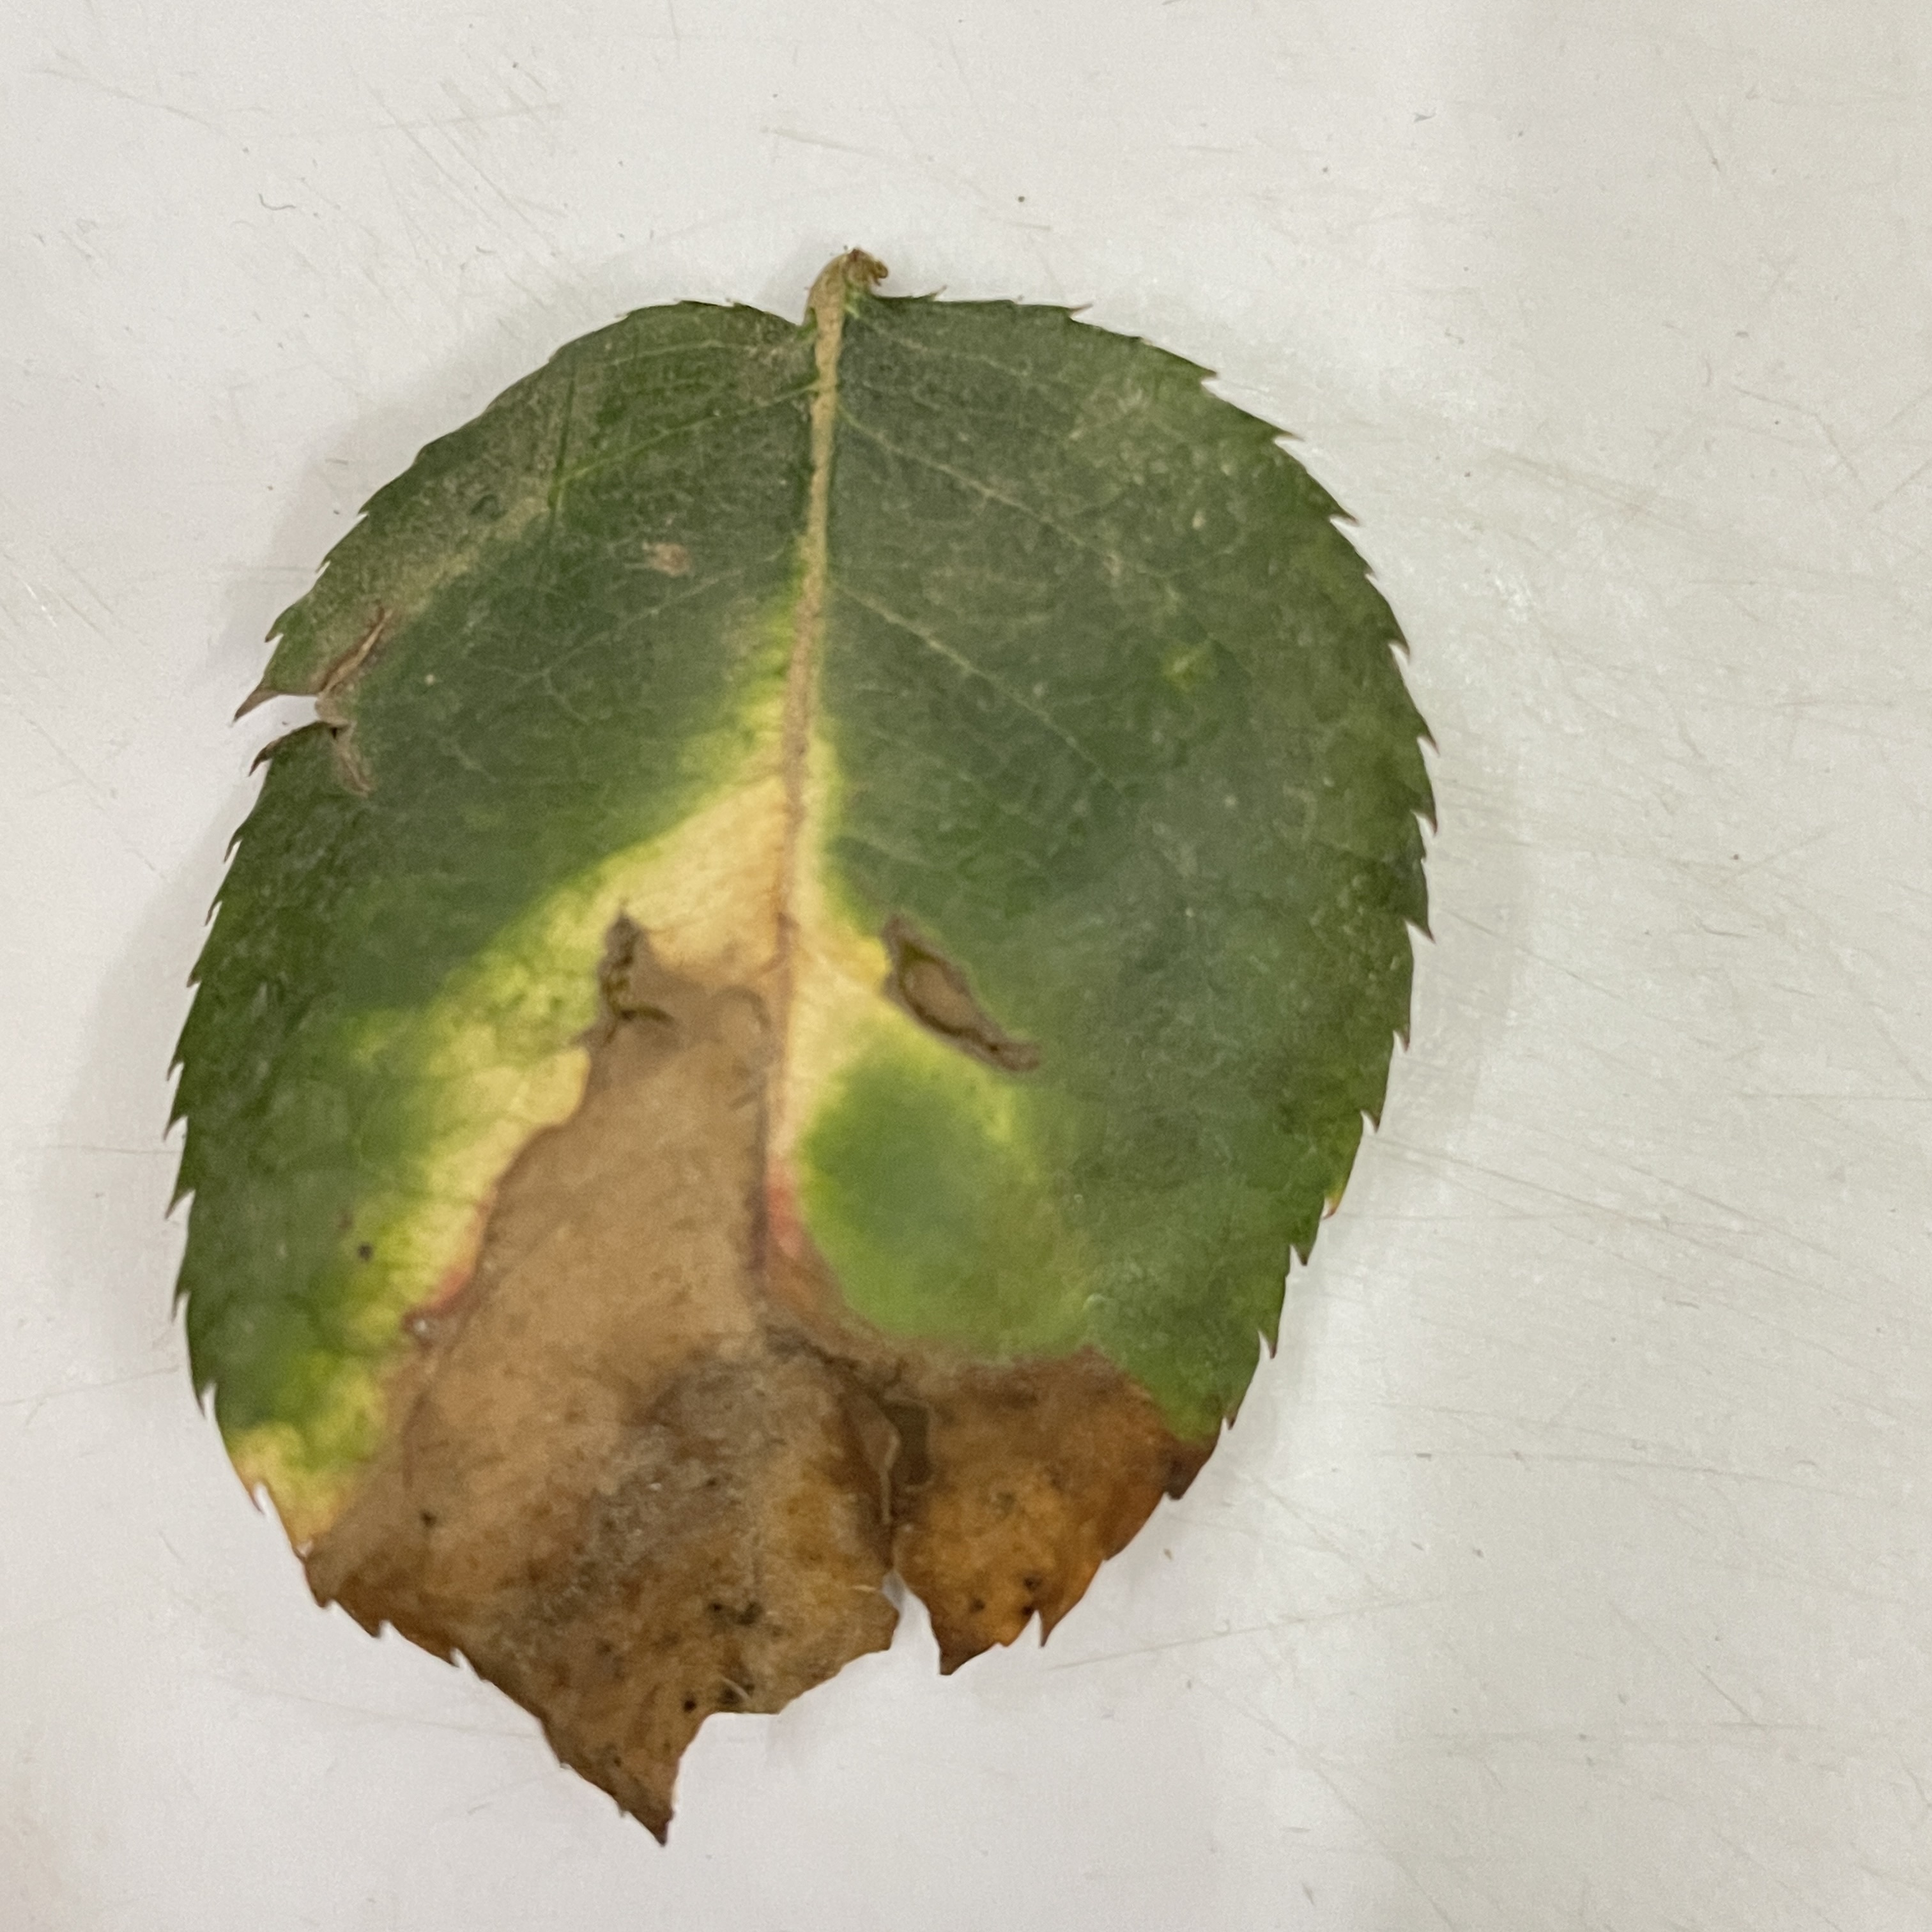
Label: Black Spot